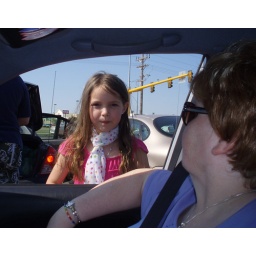
Lora in car window